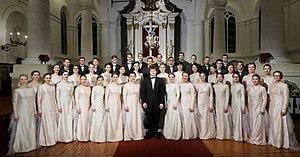
Le chœur Kamēr… est une chorale mixte de jeunes, fondée en 1990. Fondée en 1990 à Riga par Māris Sirmais, qui la dirige jusqu'en 2012, elle est par la suite dirigée par Jānis Liepiņš jusqu'à 2018, et par Aivis Greters depuis.